1972–73 Serie B

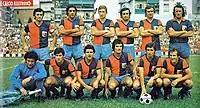
1972–73 Genoa squad

The Serie B 1972–73 was the forty-first tournament of this competition played in Italy since its creation.